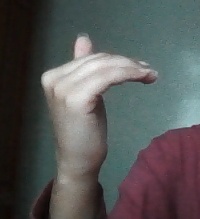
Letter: khaa